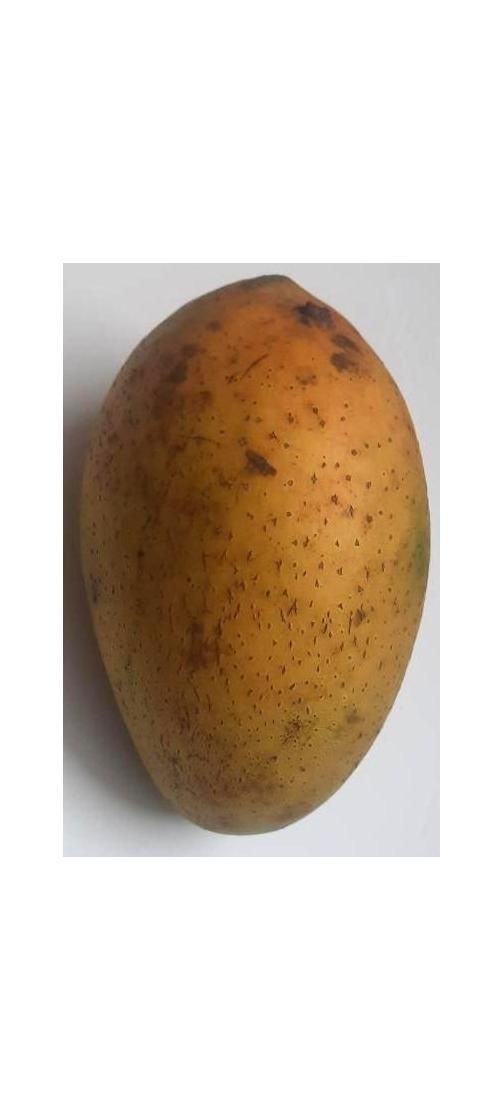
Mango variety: Ashshina Classic